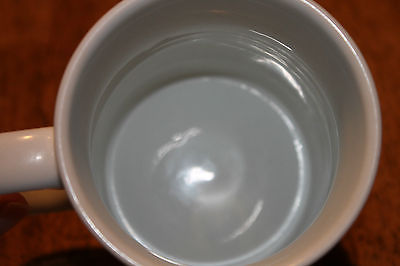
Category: mug